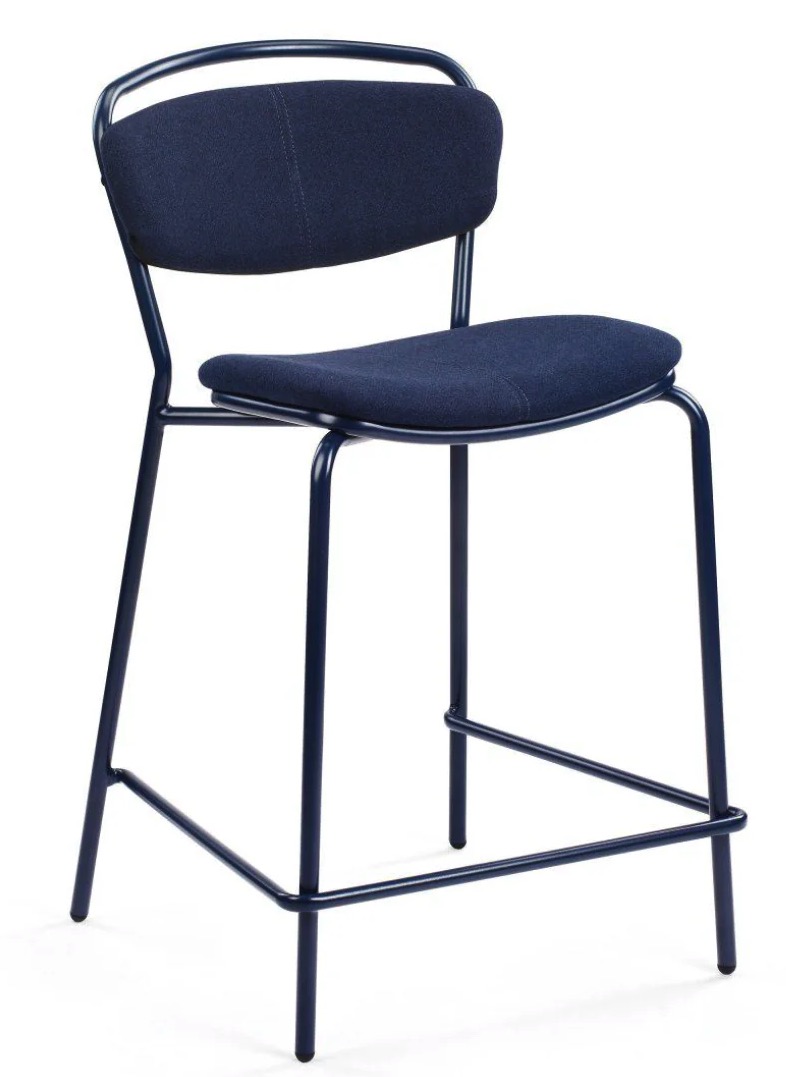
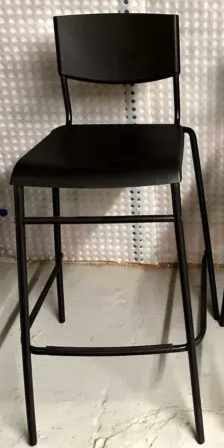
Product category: stool
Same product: no